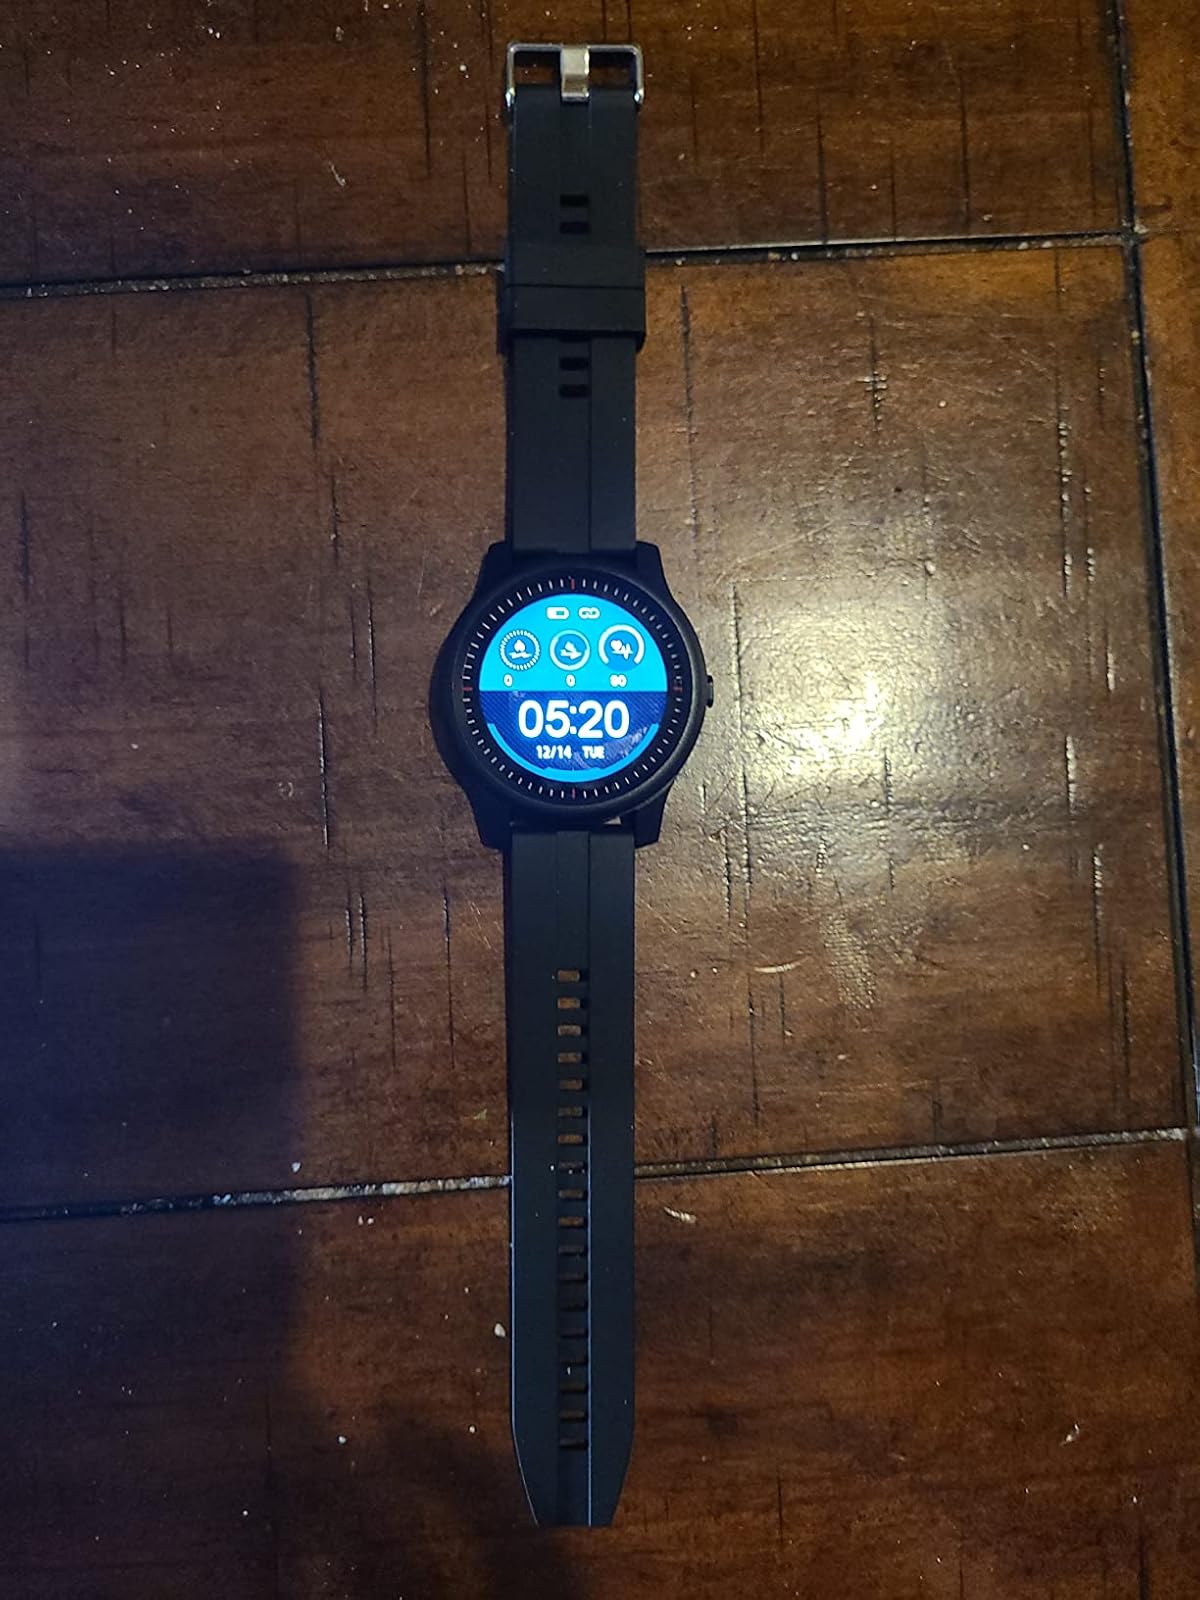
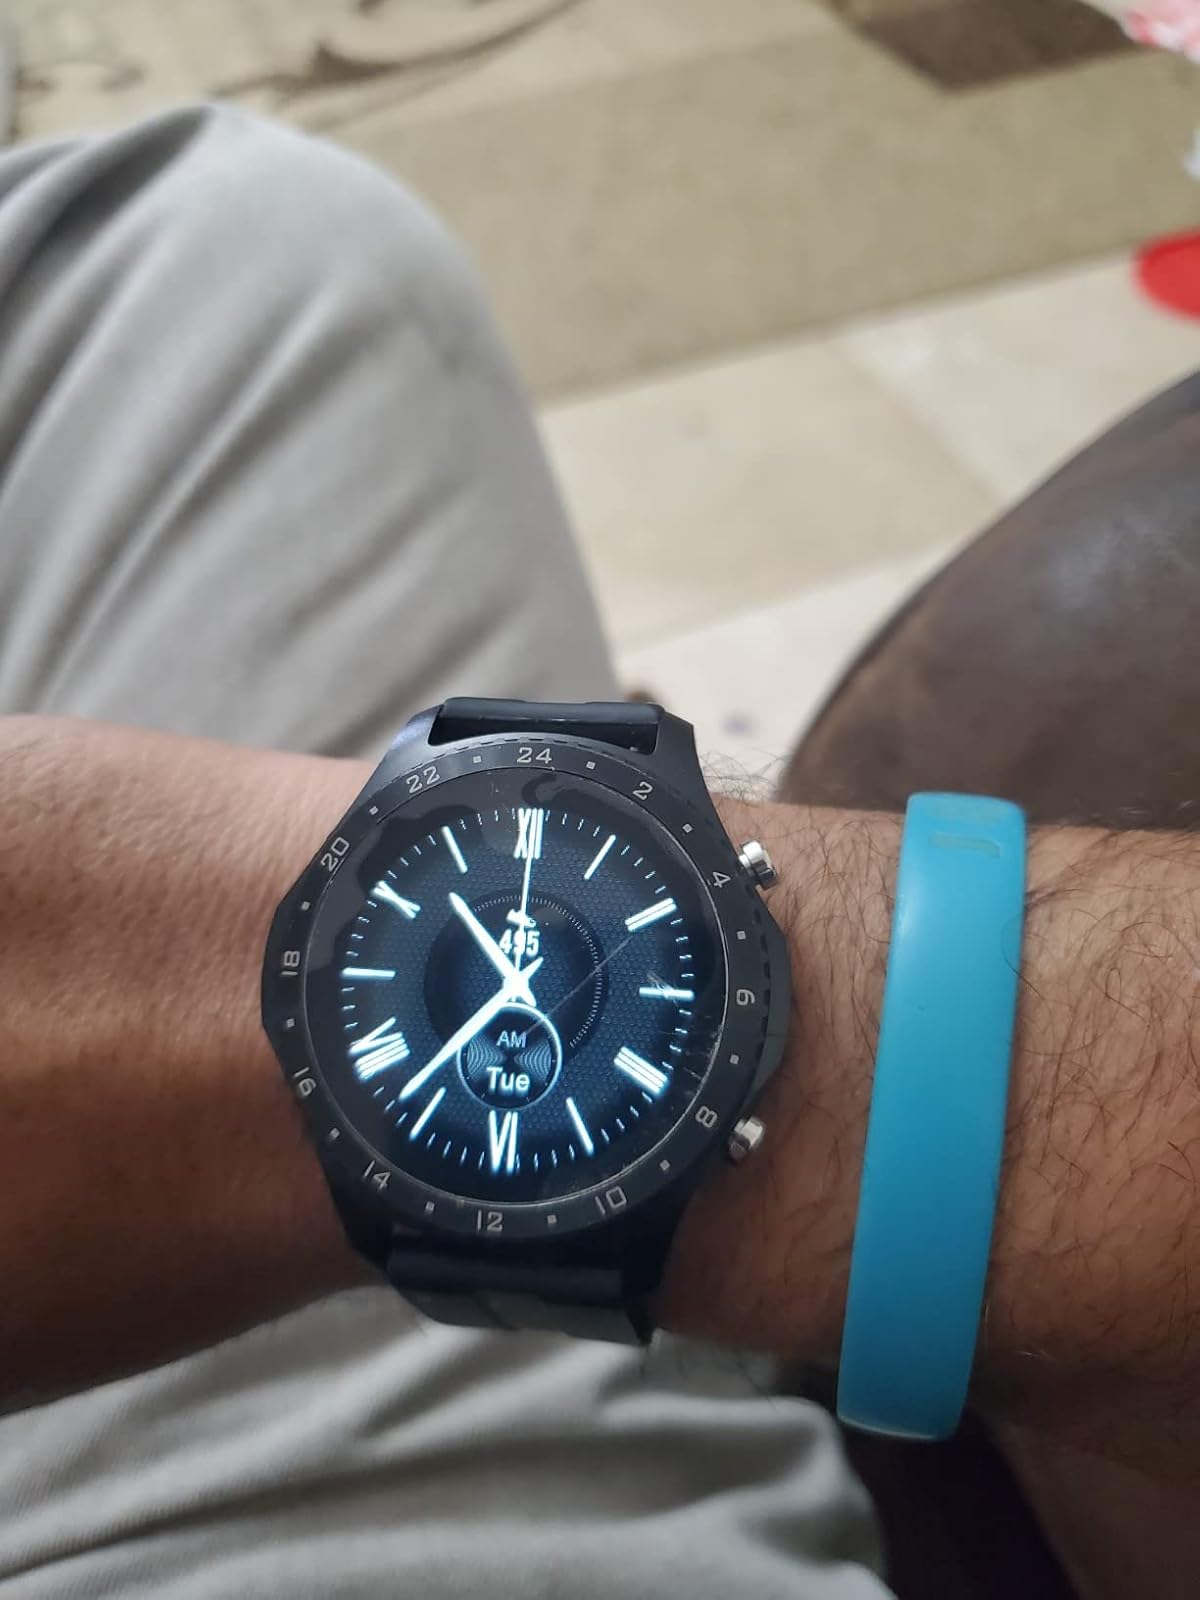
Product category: smartwatch
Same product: no